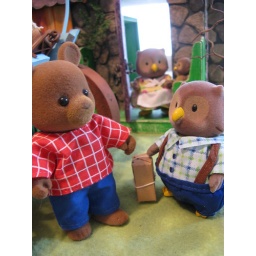
Mr. Ted Kodiak, town mayor, immediately comes over to the little stone house to welcome them.